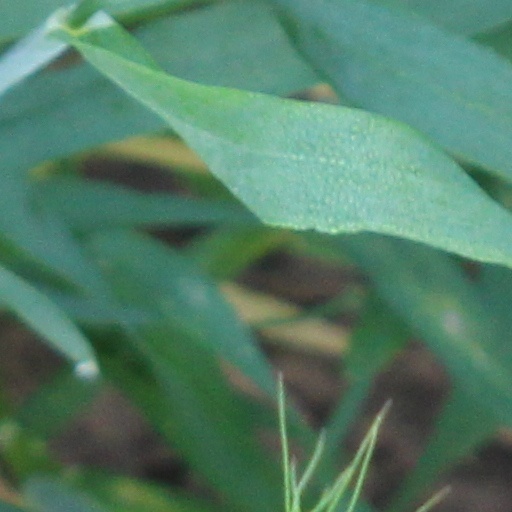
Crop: wheat